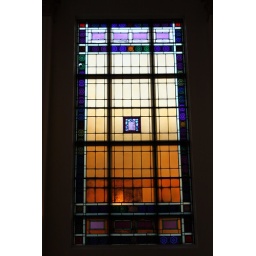
Stained glass window in PUSH